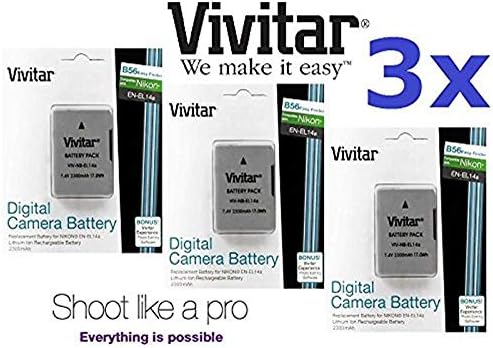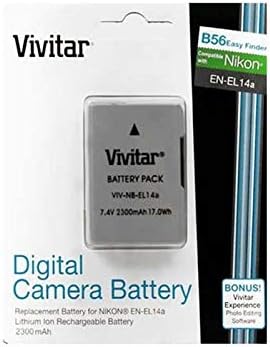
3 x 2300mAh EN-EL14a Li-Ion Battery for Nikon D5200 D5100 D3200 D3100 D5300 D3300 D3400 D5500
Category: Camera & Photo
Battery Description: Ultra High Capacity Rechargeable Batteries Fully compatible with EN-EL14a Lithium-Ion Battery 2300 mAh, Memory Free Charge up to 1000 cycles Decoded for Flawless Performance Lightweight, Charges Rapidly
Features: Package Includes: 3Pcs Vivitar EN-EL14a Li-Ion Battery